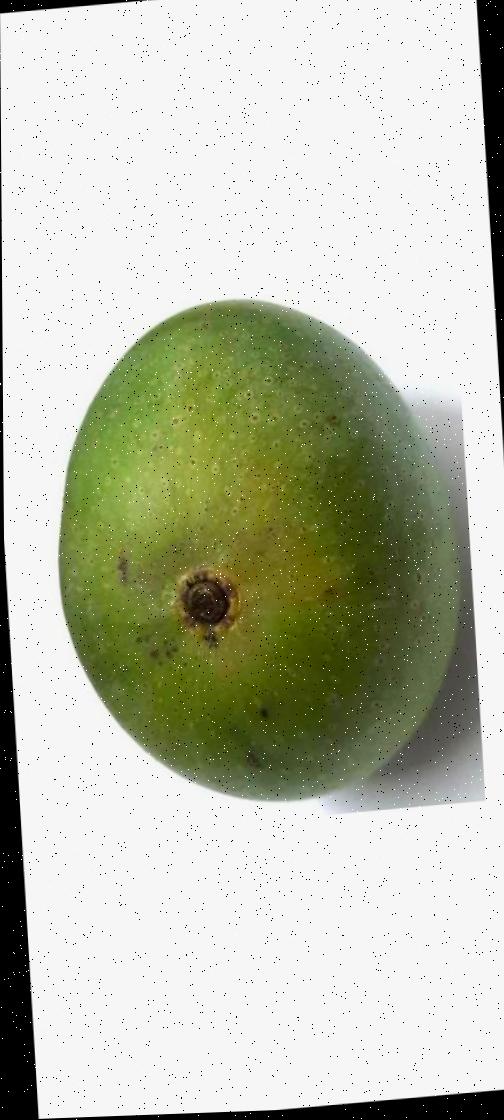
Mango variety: Ashshina Zhinuk